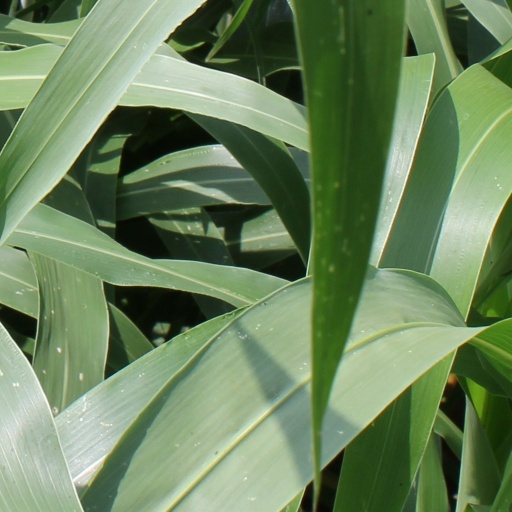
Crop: sorghum